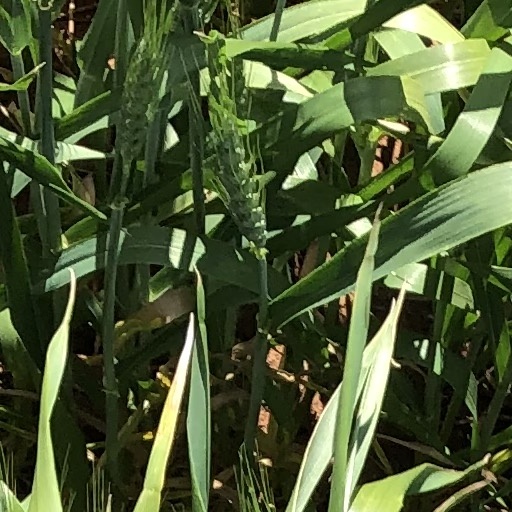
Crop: wheat